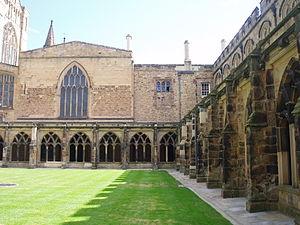
La cathédrale de Durham est située dans la cité de Durham dans le comté de Durham, en Angleterre. Fondée en 1093, c'est le premier édifice anglais à avoir reçu des voûtes sur toutes ses parties, à être à la fois une abbatiale et une cathédrale, le siège d'un pèlerinage important aux reliques de saint Cuthbert et un point de défense de l'Angleterre face à l'Écosse. Elle est inscrite avec le château de Durham au Patrimoine mondial de l'UNESCO en 1986.